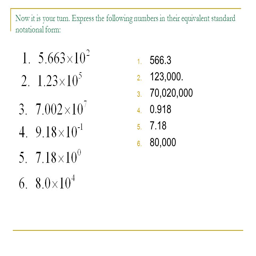
now it is your turn .